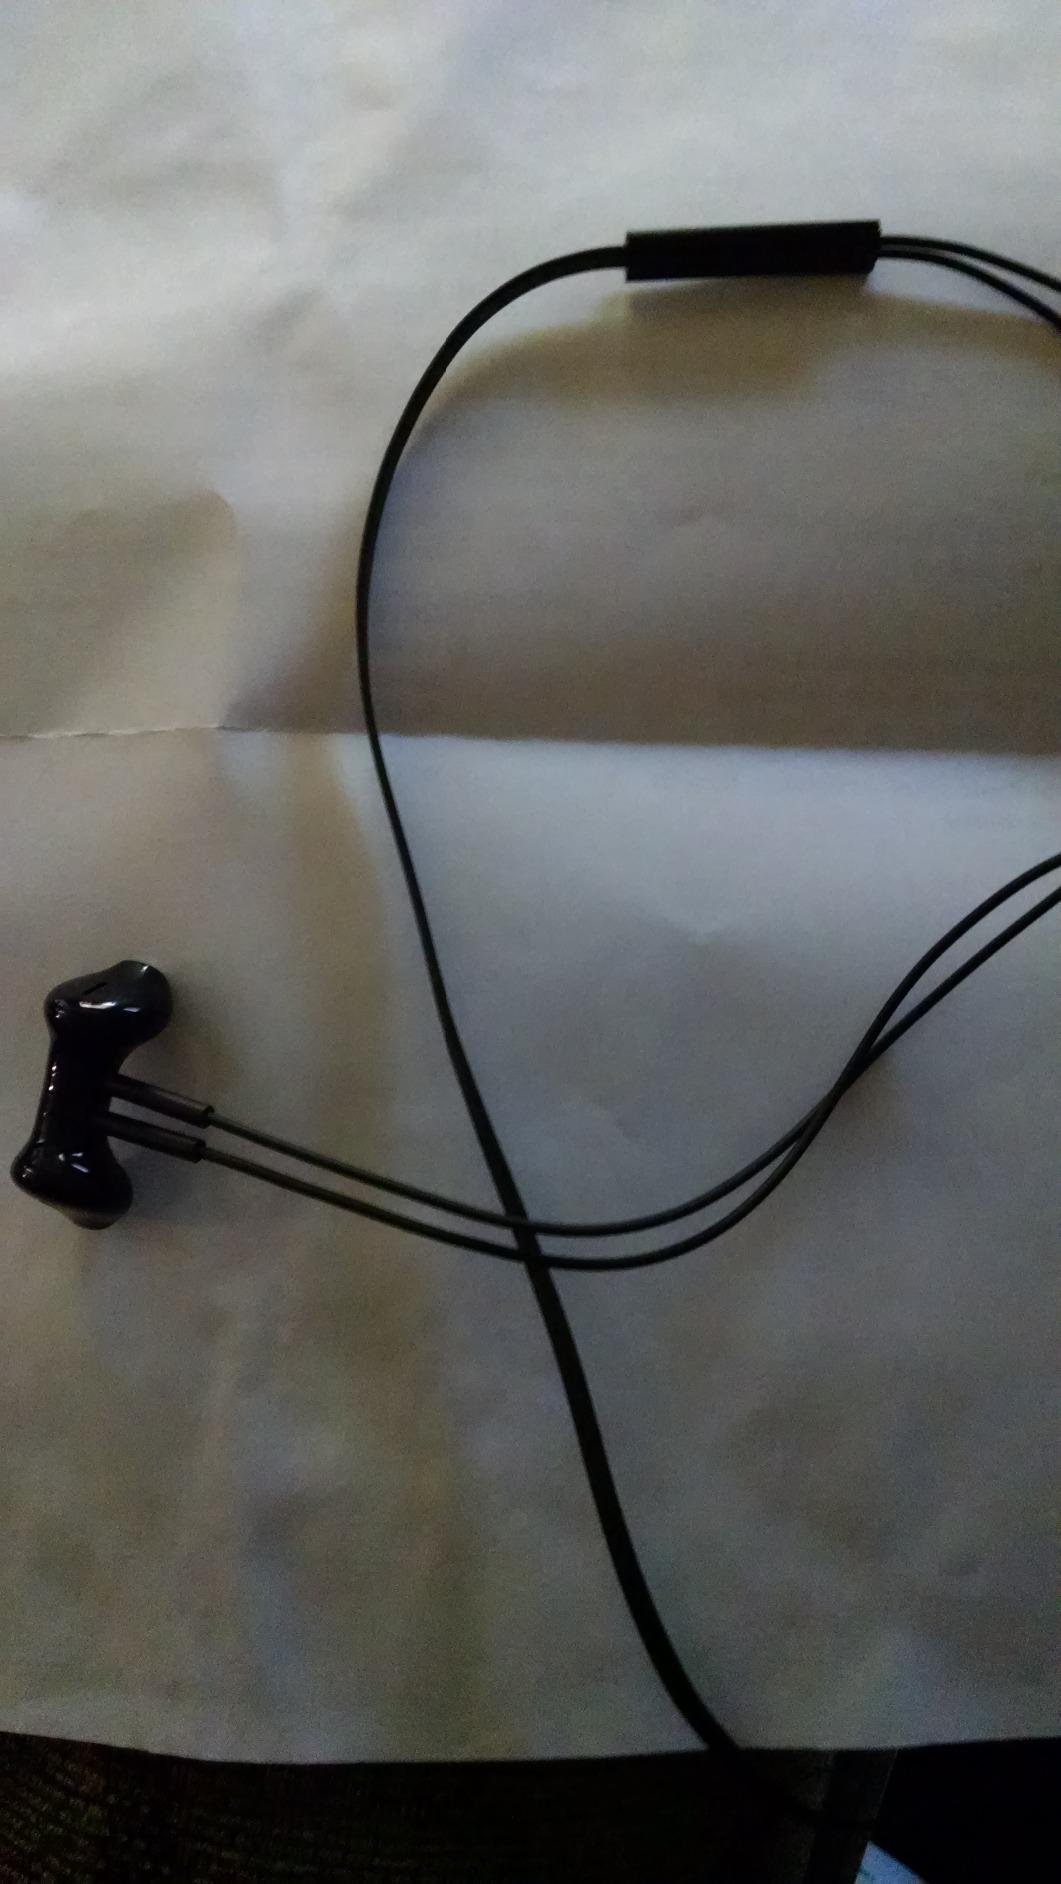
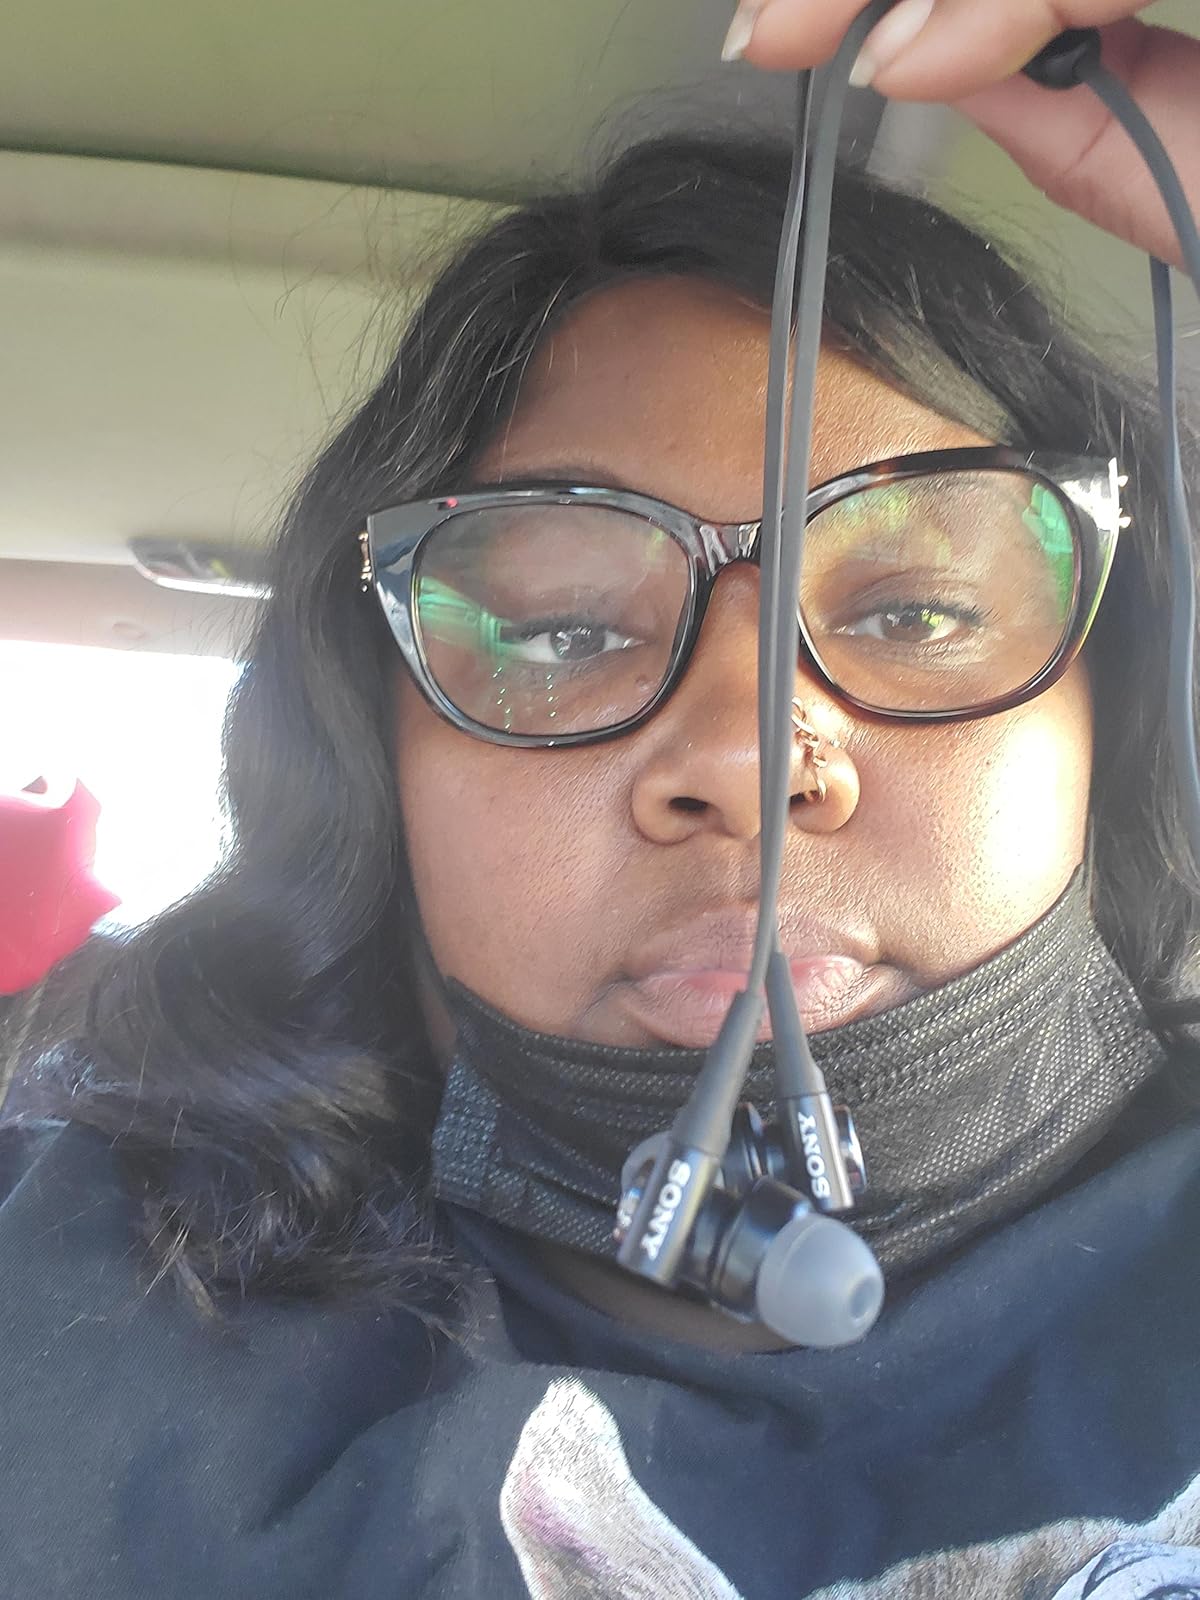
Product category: headphones
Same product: no